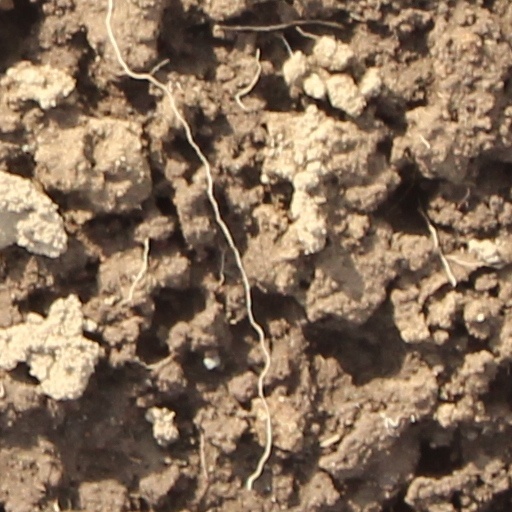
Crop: wheat